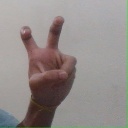
अक्षर: ई